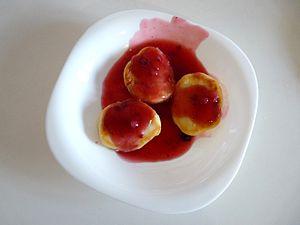
Les syrniki sont un plat russe, biélorusse et ukrainien. Il s'agit d'une sorte de beignet à base de fromage frais, de farine et d'œufs. On l'agrémente parfois de crème fraîche, de confiture, de miel, de compote de pommes ou encore de kissel. Sa simplicité de confection et ses ingrédients bon marché l'ont rendu très populaire en Europe de l'Est.
Le kissel est une soupe sucrée aux fruits, qui constitue un dessert traditionnel en Europe orientale et septentrionale. Il est confectionné à partir de jus de fruit sucré, épaissi avec de la fécule ou de l'amidon ; on y ajoute parfois du vin rouge ou des fruits secs. Le kissel est proche du rødgrød danois ou de la « Rote Grütze » allemande.